Acropolis Rally

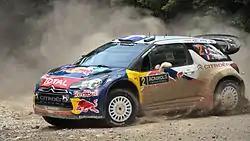
Sébastien Ogier driving a Citroën DS3 WRC at the 2011 Acropolis Rally

The Acropolis Rally of Greece is a rally competition that is part of the World Rally Championship (WRC). The rally is held on very dusty, rough, rocky and fast mountain roads in mainland Greece, usually during the Greek hot summer period. The rally is best known for being extremely tough on the competing cars and drivers.